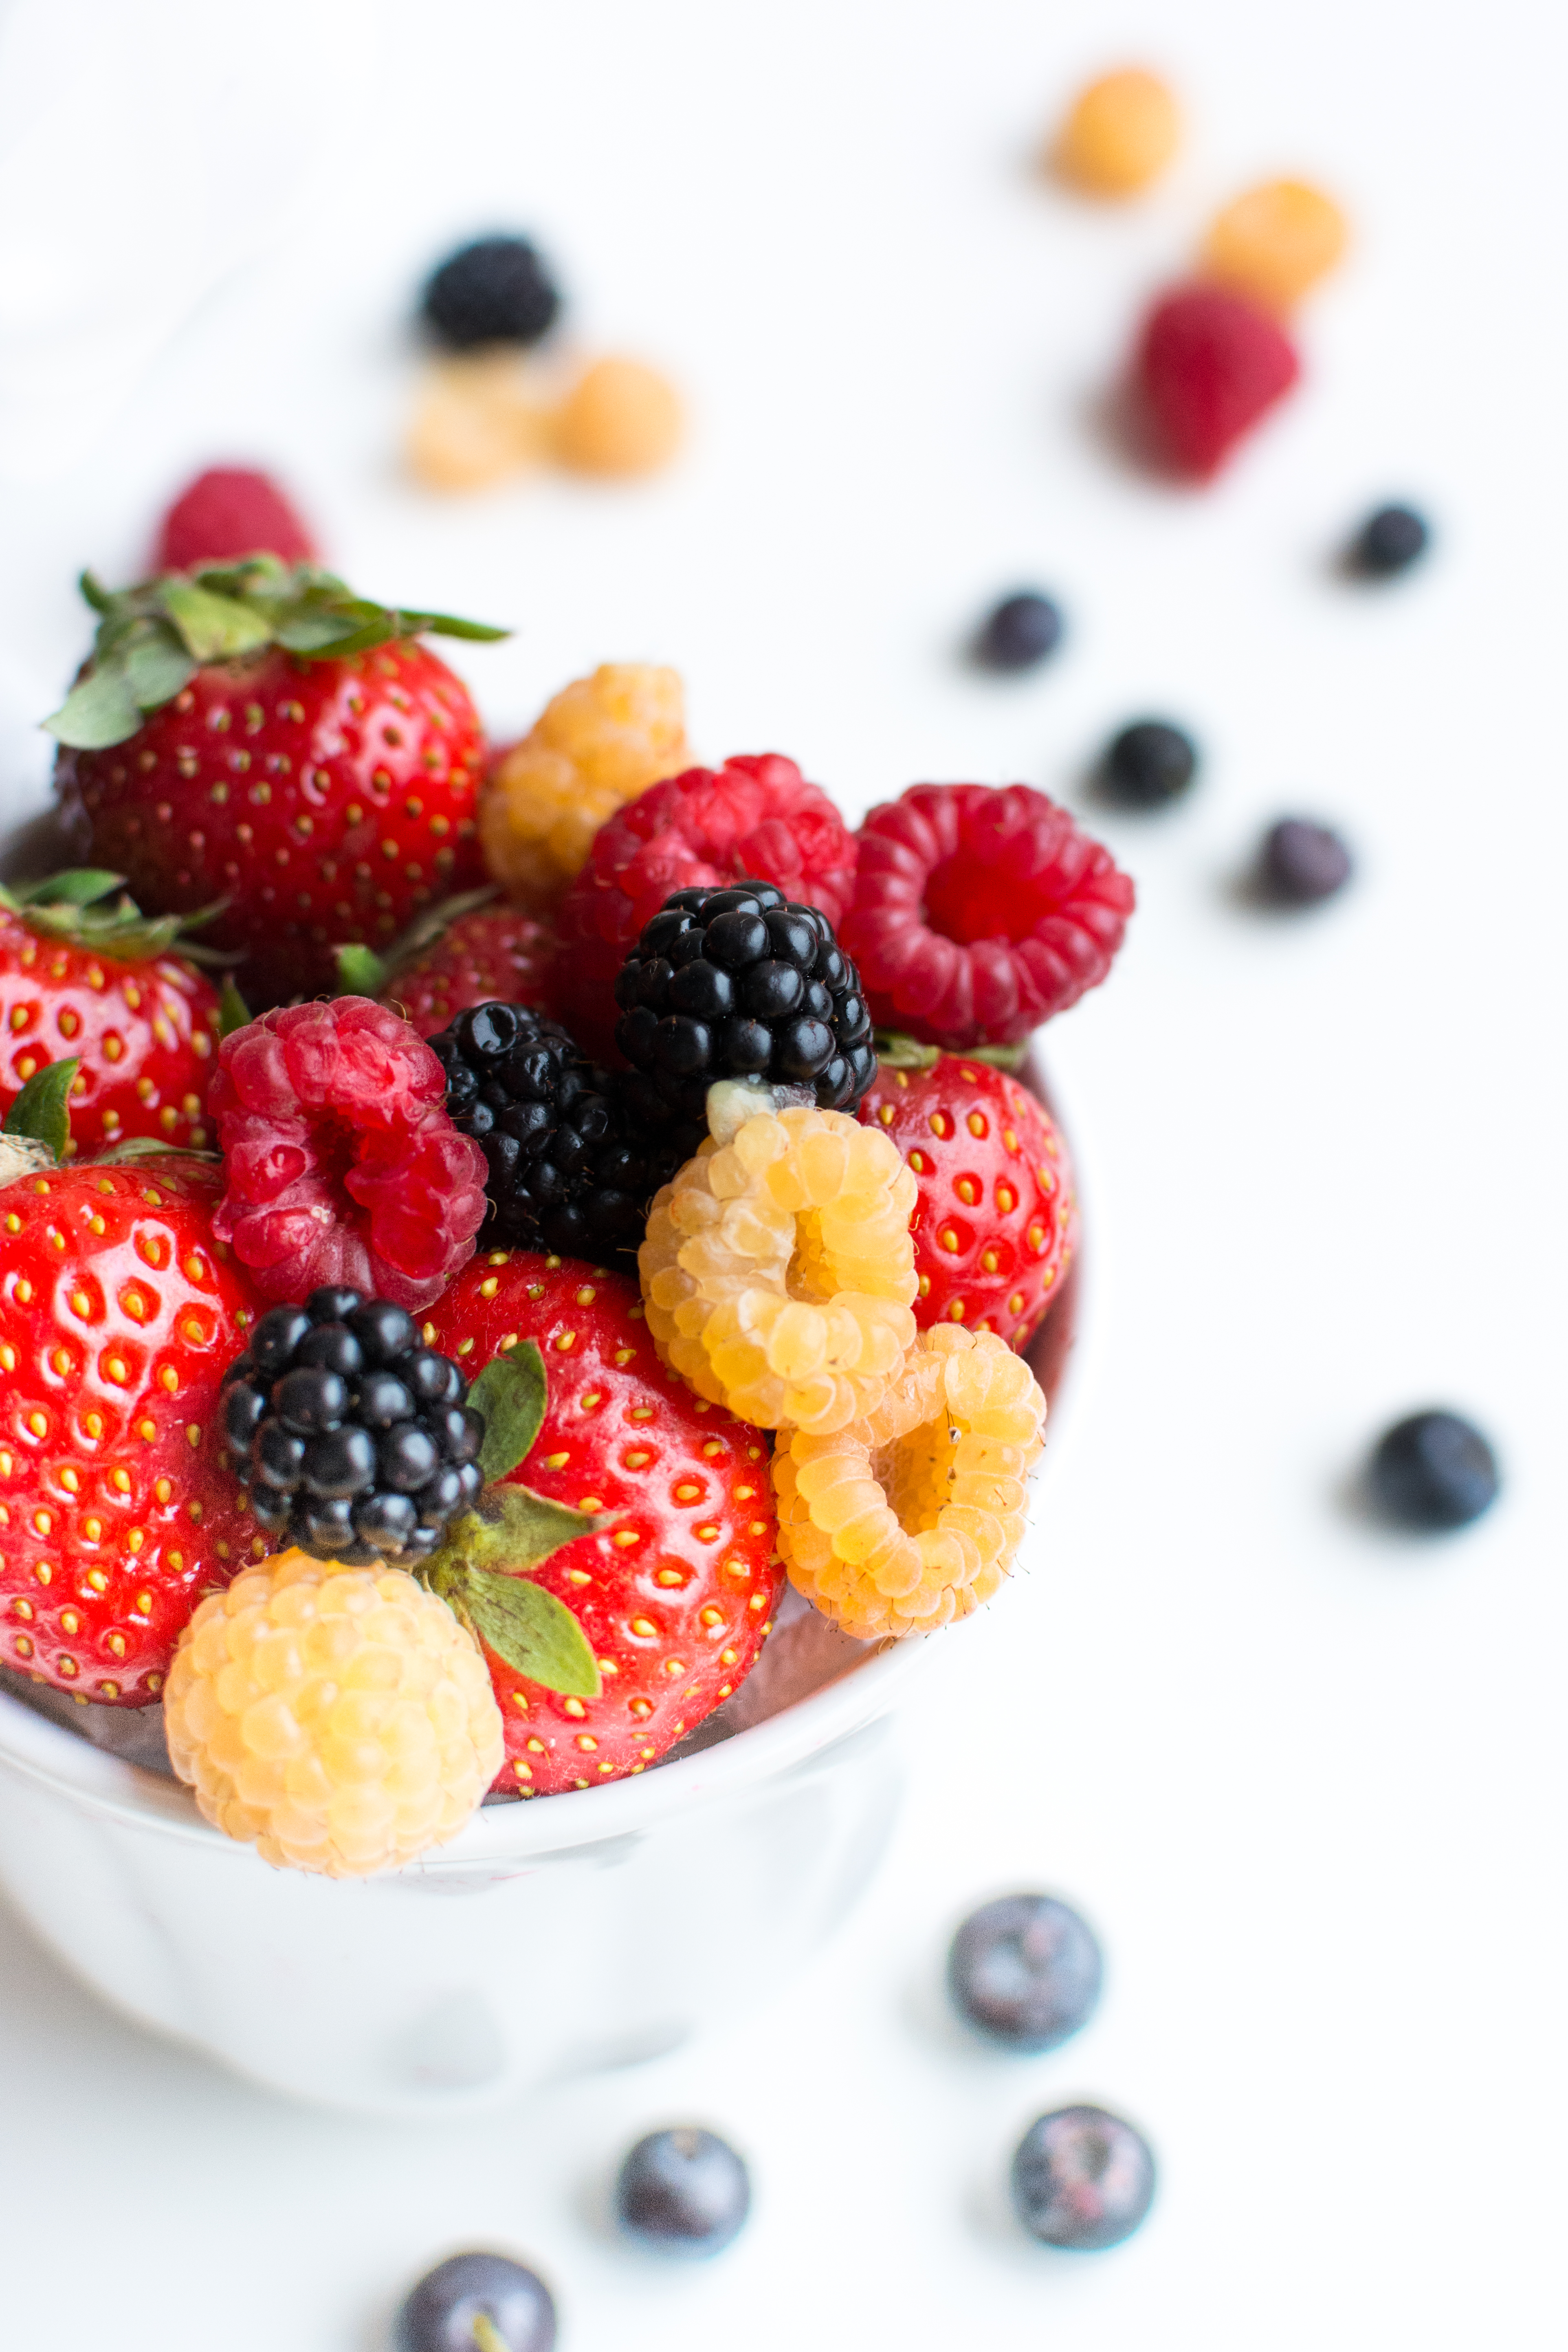
food, berry, fruit, frutti di bosco, natural foods, fruit salad, dish, cuisine, ingredient, sweetness, superfood, plant, produce, vegetarian food, strawberry, Superfruit, raspberry, breakfast, dessert, strawberries, recipe, frozen dessert, frozen yogurt, cream, blackberry